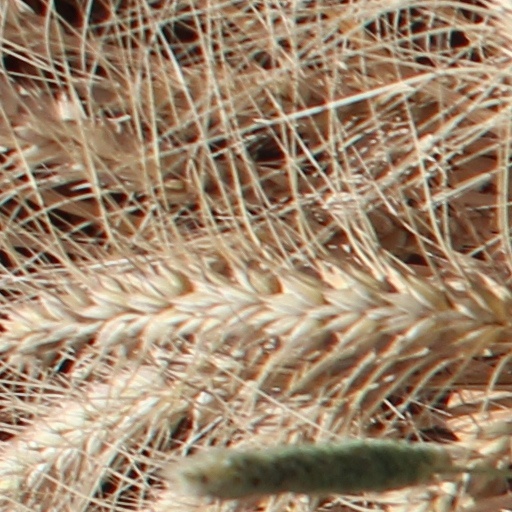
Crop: wheat